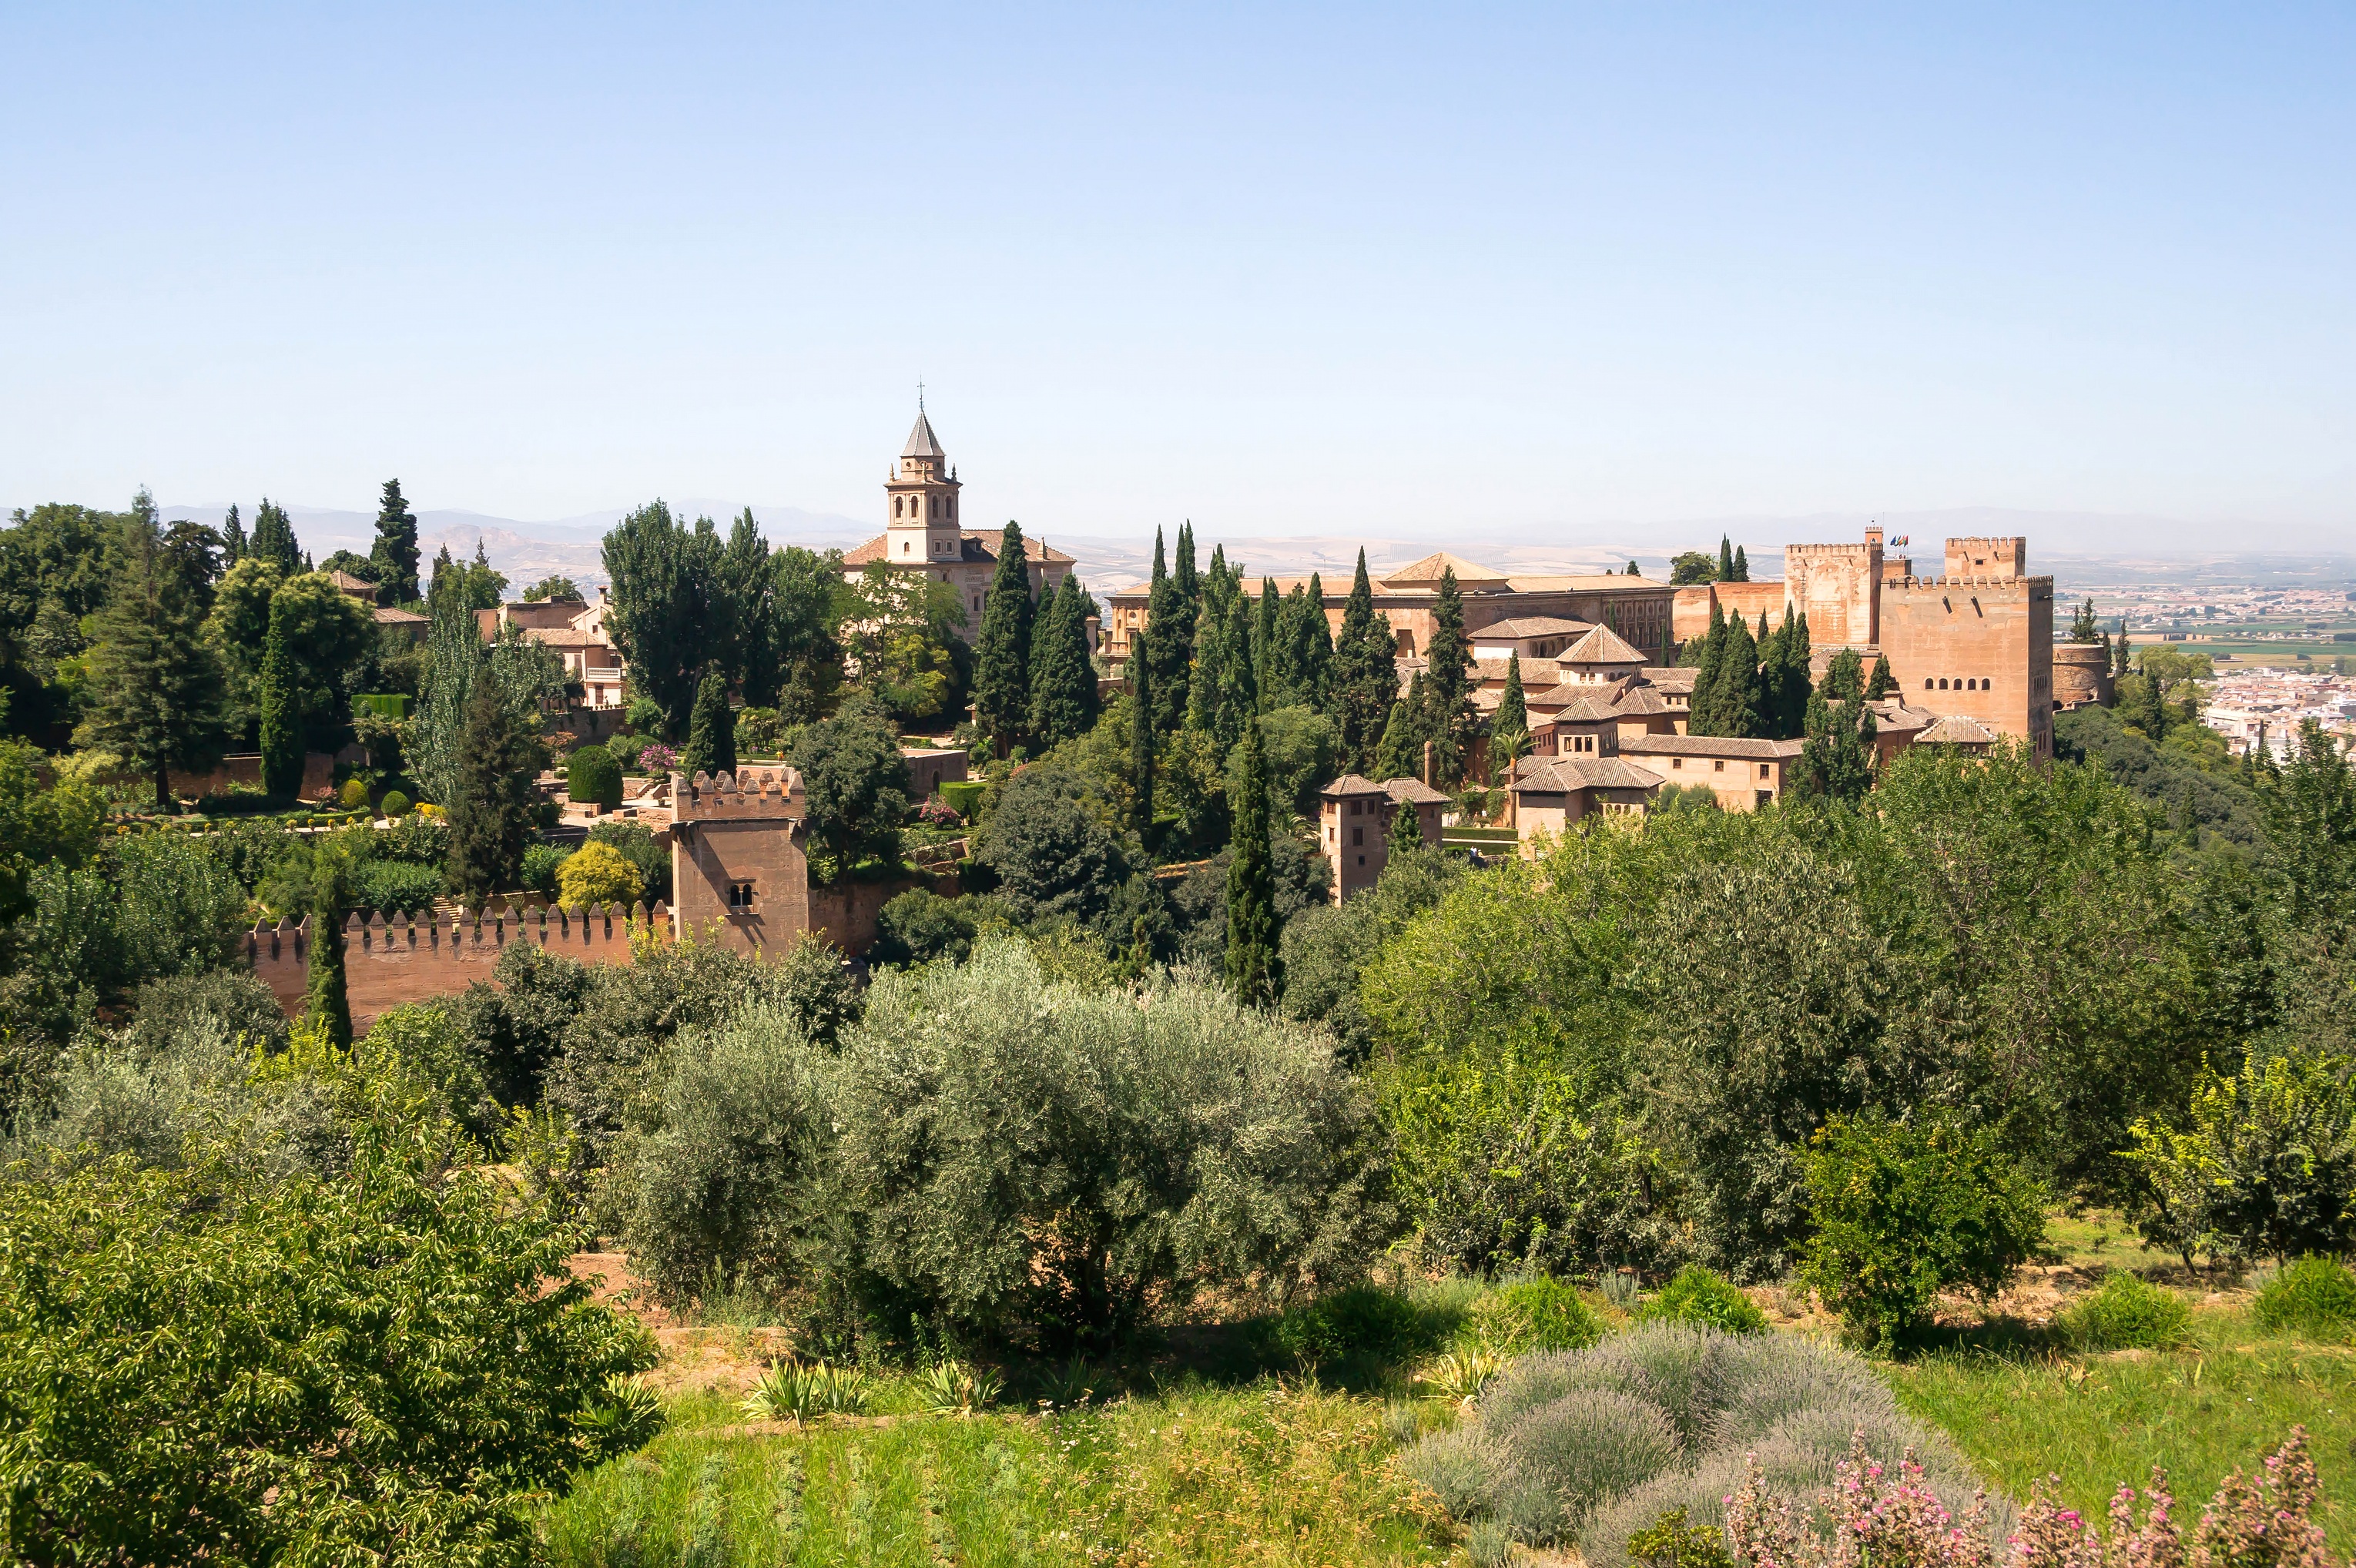
architecture, hill, town, building, chateau, palace, panorama, village, castle, tourism, fortress, spain, andalusia, history, famous, estate, granada, ecosystem, alhambra, human settlement